3rd The King's Own Hussars

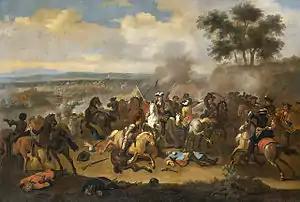
"Battle of the Boyne between James II and William III, 11 June 1690", Jan van Huchtenburg.

The regiment was present for the Battle of the Boyne on 1 July, forming part of the 36,000-strong Williamite army that engaged the 25,000-strong Catholic army commanded by James II. During the closing stages of the battle, a large portion of James' cavalry repeatedly charged the advancing Williamite infantry to provide protection for the retreating Catholic infantry, and were able to reach the village of Donore. The village was sited on an area of high ground from which the dismounted cavalrymen were able to fire down on the advancing Williamite troops. To counter this move, a squadron from the regiment charged up the hill and engaged the dismounted cavalry whilst the remainder of the regiment outflanked the village and attacked the Catholic force from the rear, inflicting a large number of casualties. After routing this force, the regiment joined up with a Dutch cavalry unit and advanced. Sighting another Catholic cavalry force, the Dutch cavalry attacked, but were repelled with heavy losses and retreated down a narrow lane. As the Dutch regrouped, Leveson's men dismounted and took up position amongst the hedgerows lining the lane, as well as a nearby house; when the Catholic cavalry advanced down the lane, they came under fire from the regiment, inflicting heavy losses and forcing the survivors to retreat. The battle was a decisive victory for the Williamite forces, with James forced to retire first to Dublin and then to France as the Williamite army advanced south and captured Dublin on 4 July. The regiment did not take part in the capture of Dublin, instead it was ordered to advance to the city of Waterford, where it accepted the surrender of the city's garrison (as well as the garrison of the nearby port of Youghal) and remained for the rest of the summer. One of the regiment's troops patrolled the surrounding area, with a detachment engaging a large band of armed Catholic citizens who had been attacking Protestant settlements in the area; the detachment killed 60 and took 12 civilian prisoners, as well as attacking the village of Castlemartyr and taking its Catholic garrison prisoner. The remainder of the regiment moved to Limerick and took part in the failed siege of that city, although the specifics of what the regiment did are unknown. Before the regiment retired to its winter quarters in December, it engaged and dispersed several more armed bands of civilians and came to the aid of a detachment from the 27th (Inniskilling) Regiment of Foot, who had been ambushed by Catholic infantry and had taken shelter in a ruined castle; a troop from the regiment drove off the infantry and escorted the Inniskilling detachment to safety.